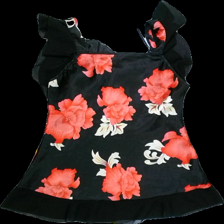
View: back
Type: Tank top
Category: Ladies
Brand: Not Applicable
Colors: Multicolor, Black, Red, Beige
Material: 100%polyester
Pattern: Floral print
Cut: Regular, C-collar
Season: Summer
Trend: No trend
Stains: Yes
Price range: <50
Recommended usage: Export